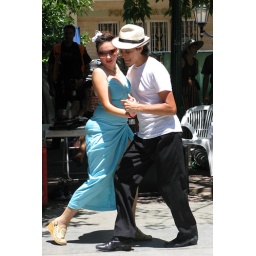
30--Devil in the blue dress